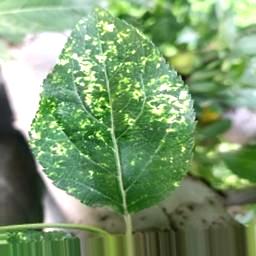
Label: Apple_Mosaic